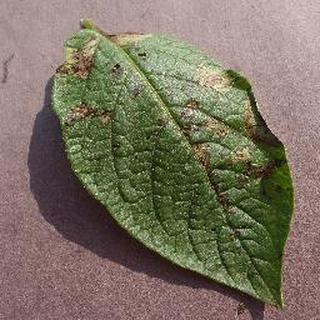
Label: potato_late_blight